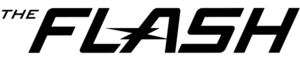
La cinquième saison de Flash, série télévisée américaine, est constituée de vingt-deux épisodes et a été diffusée du 9 octobre 2018 au 14 mai 2019 sur The CW, aux États-Unis.
La sixième saison de Flash, série télévisée américaine, sera constituée de dix-neuf épisodes. Initialement prévu pour vingt-deux épisodes, à la suite de la pandémie de Covid-19, le tournage a été interrompu après l'épisode 19, devenant ainsi l'épisode final de cette saison, diffusée depuis le 8 octobre 2019 sur The CW, aux États-Unis.
La quatrième saison de Flash, série télévisée américaine, est constituée de vingt-trois épisodes et a été diffusée du 10 octobre 2017 au 22 mai 2018 sur The CW, aux États-Unis.